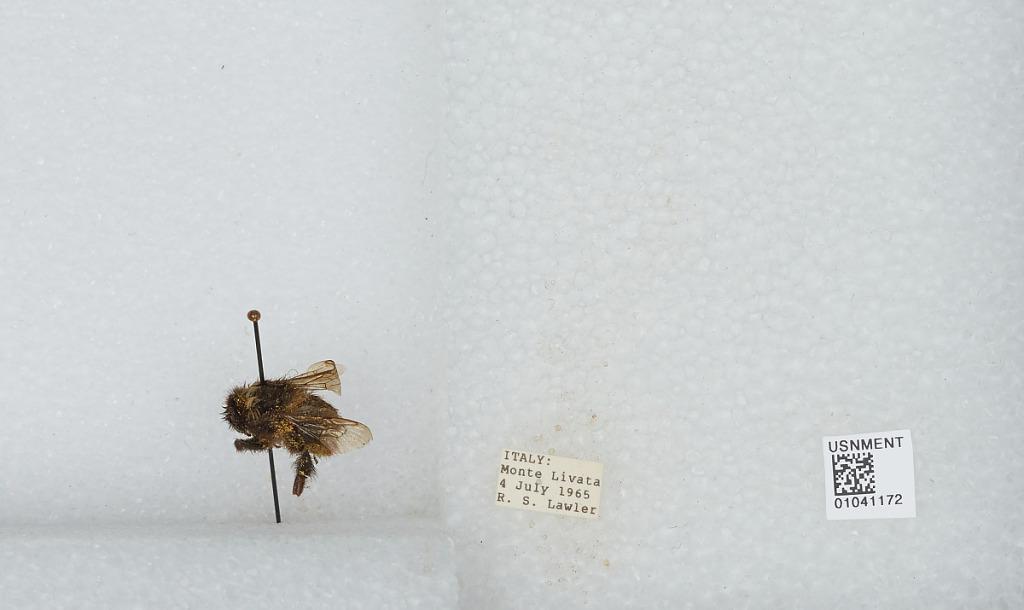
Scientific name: Bombus sp.
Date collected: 1965-7-4
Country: Italy
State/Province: Latium
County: Rome
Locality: Monte Livata